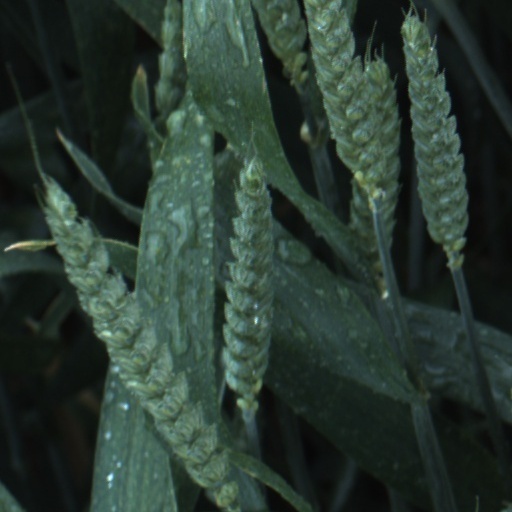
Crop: wheat